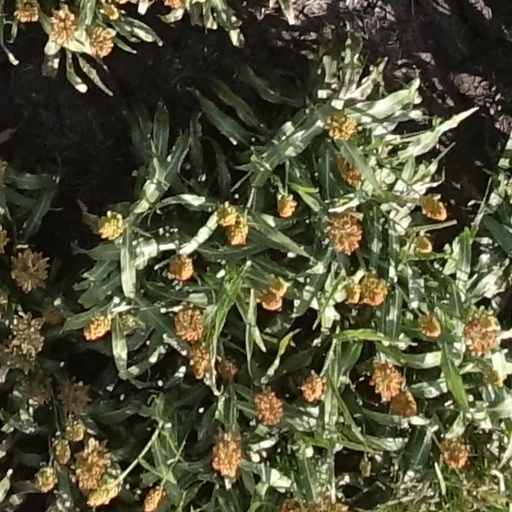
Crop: sorghum